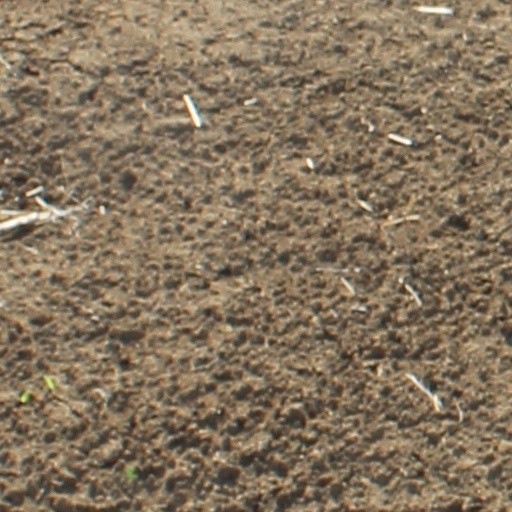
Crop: wheat